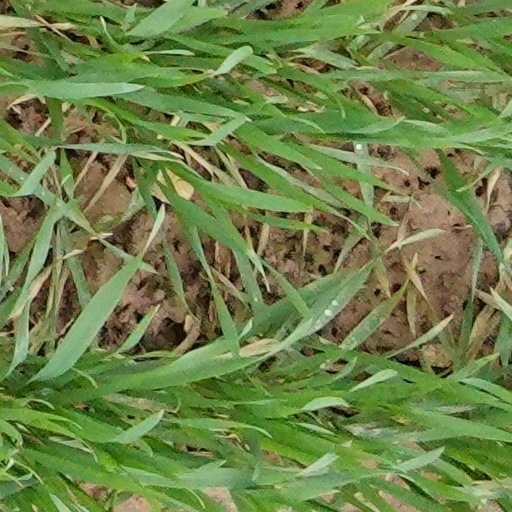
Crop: wheat